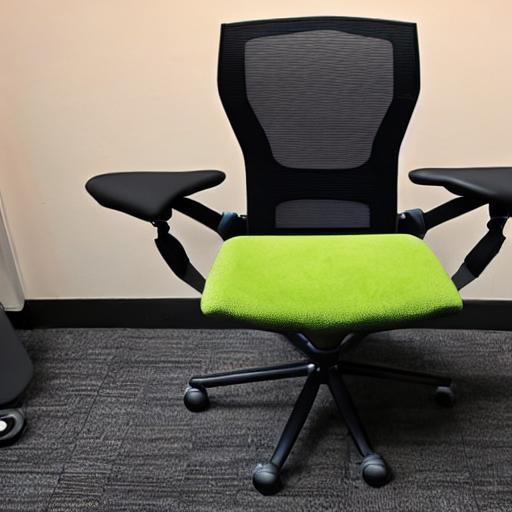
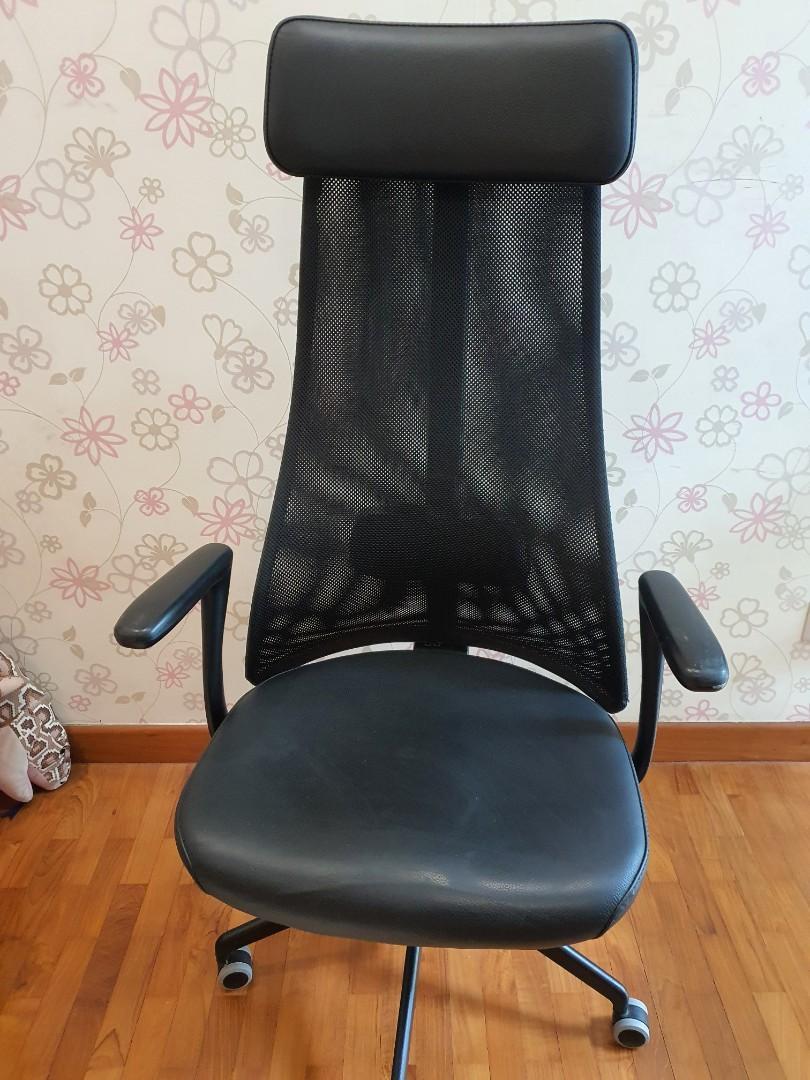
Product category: items_chair
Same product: no